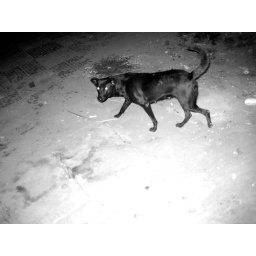
There are many wild dogs around the walking street (not pavement!) in cambodia.